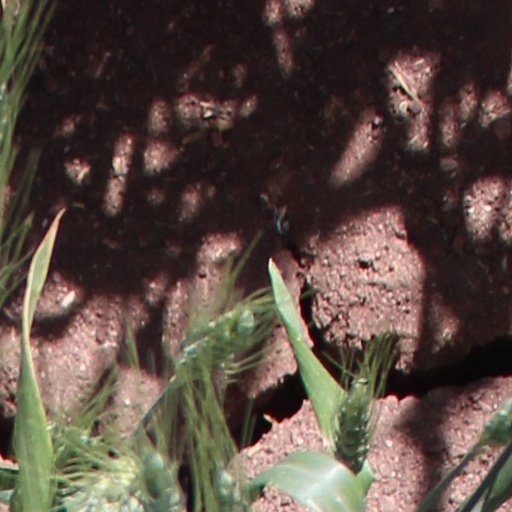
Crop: wheat